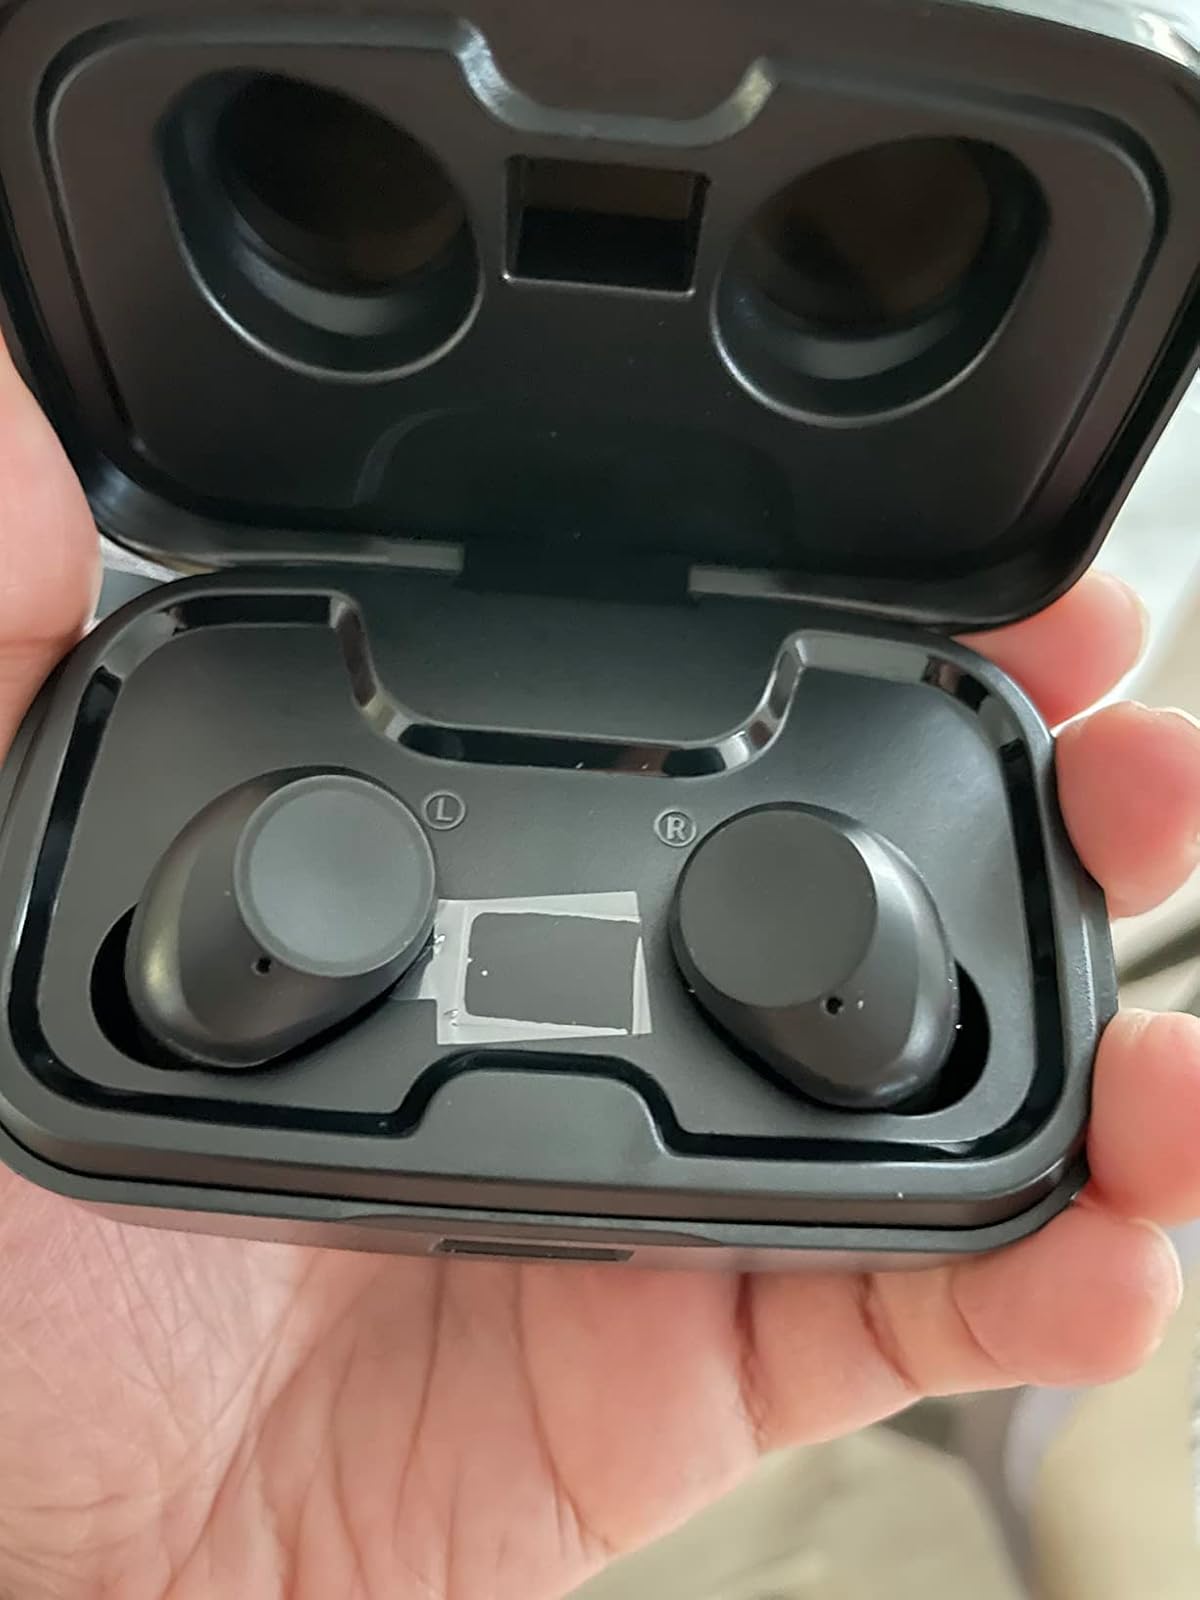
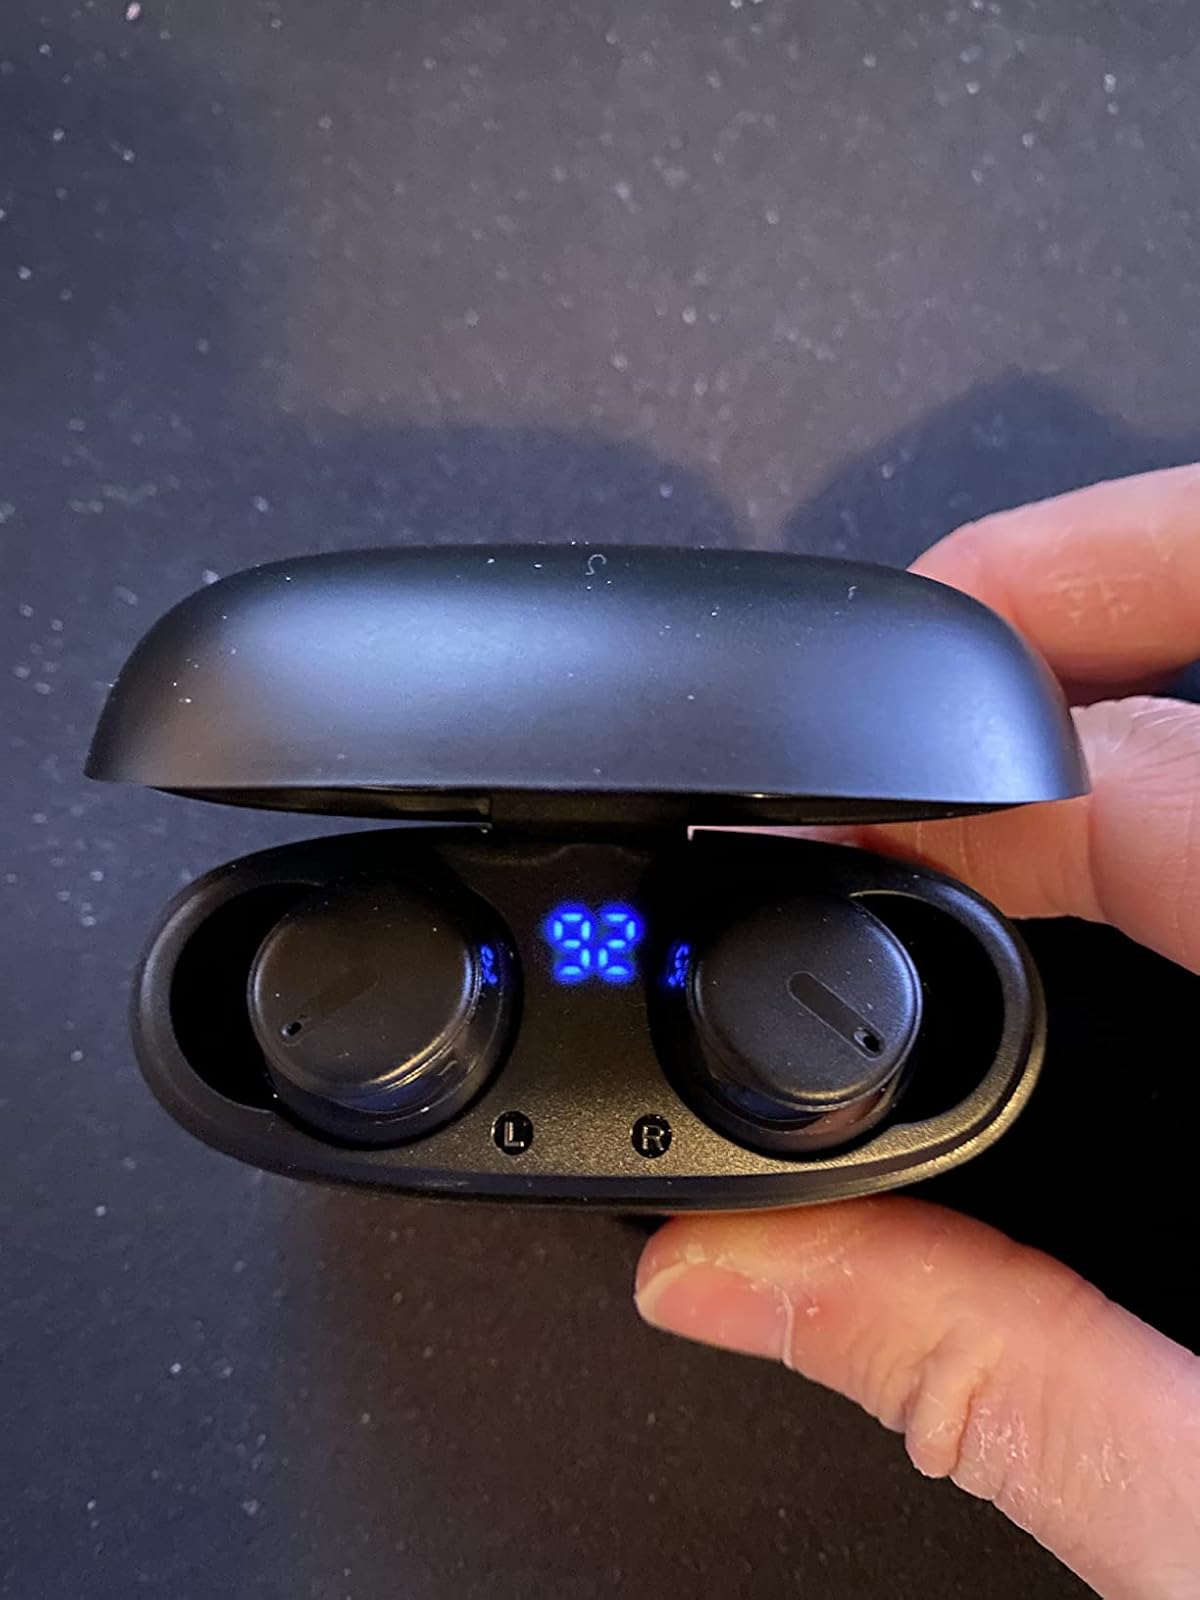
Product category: earbuds
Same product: no